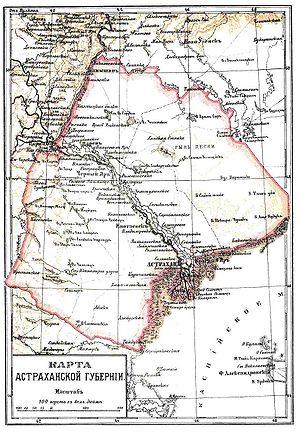
Le gouvernement d’Astrakhan est une division administrative de l’Empire russe, puis de la R.S.F.S.R., située sur le cours inférieur de la Volga avec pour capitale la ville d’Astrakhan. Créé en 1717 le gouvernement exista jusqu’en mai 1928.